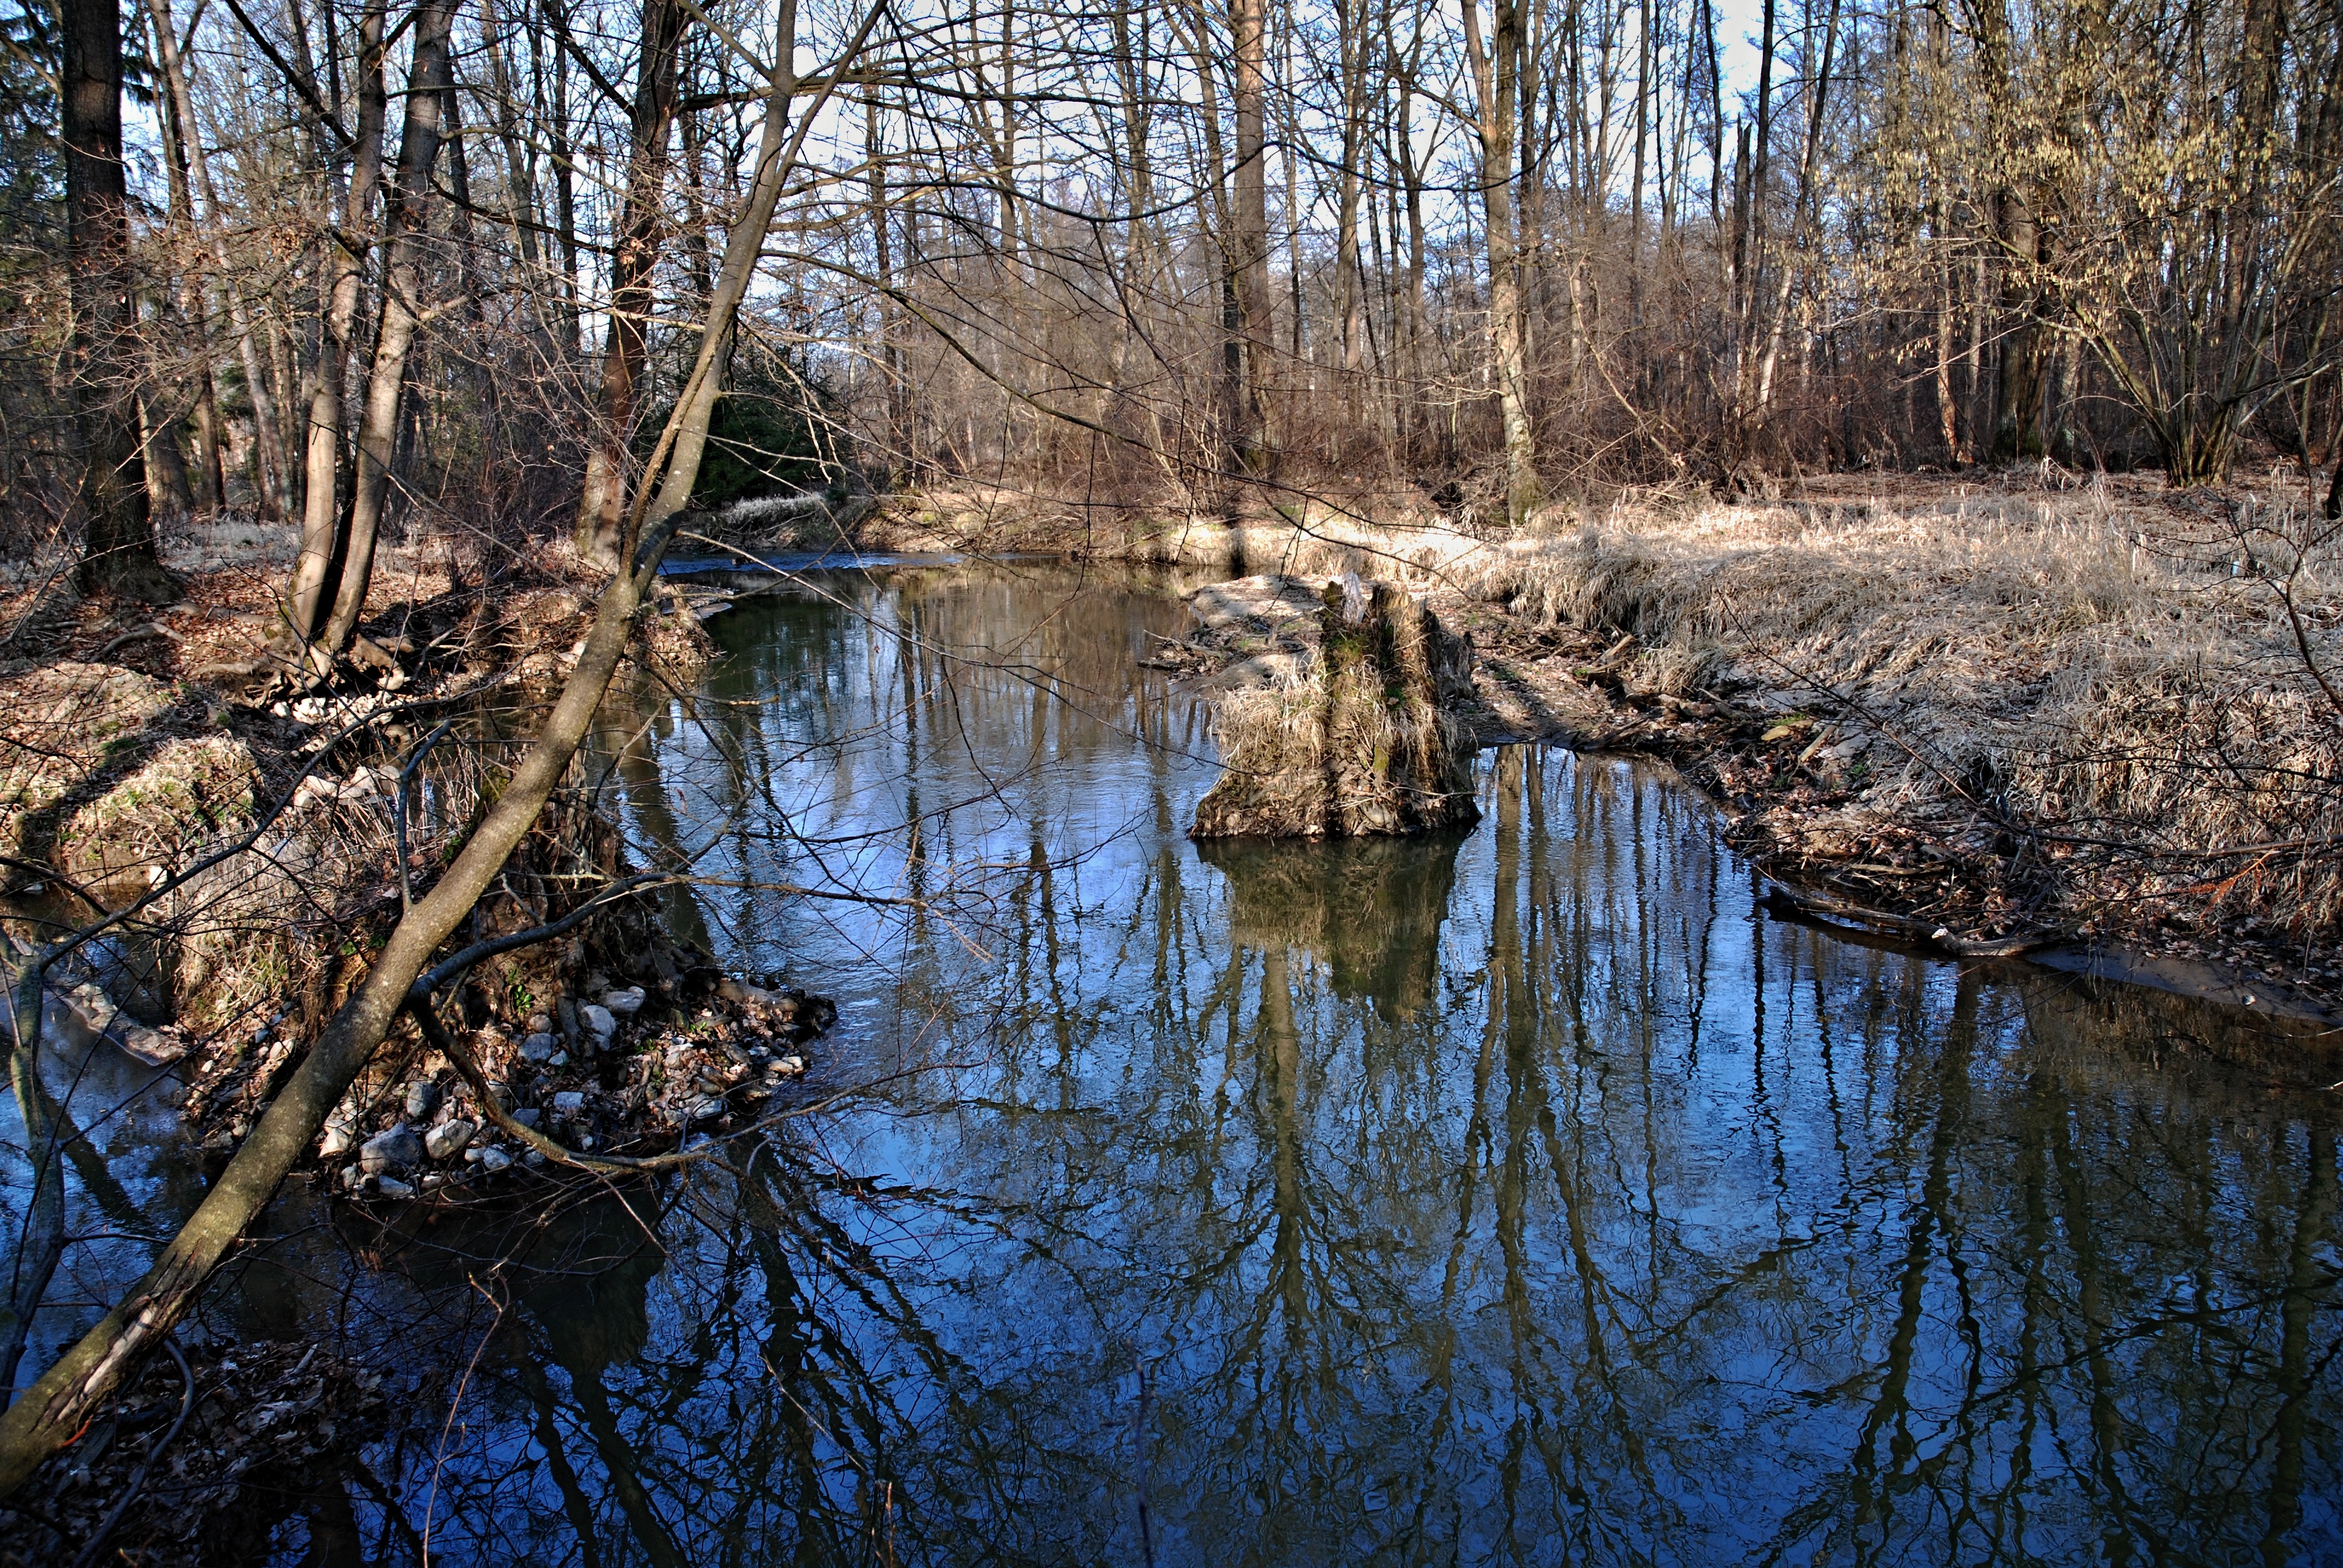
tree, water, nature, forest, creek, swamp, wilderness, winter, lake, river, pond, wildlife, stream, reflection, autumn, season, waterway, body of water, joist, trees, bank, wetland, bog, woodland, habitat, south bohemia, water level, river basin, natural environment, geographical feature, woody plant, bayou, sta, at the mill, borovany, stropnick